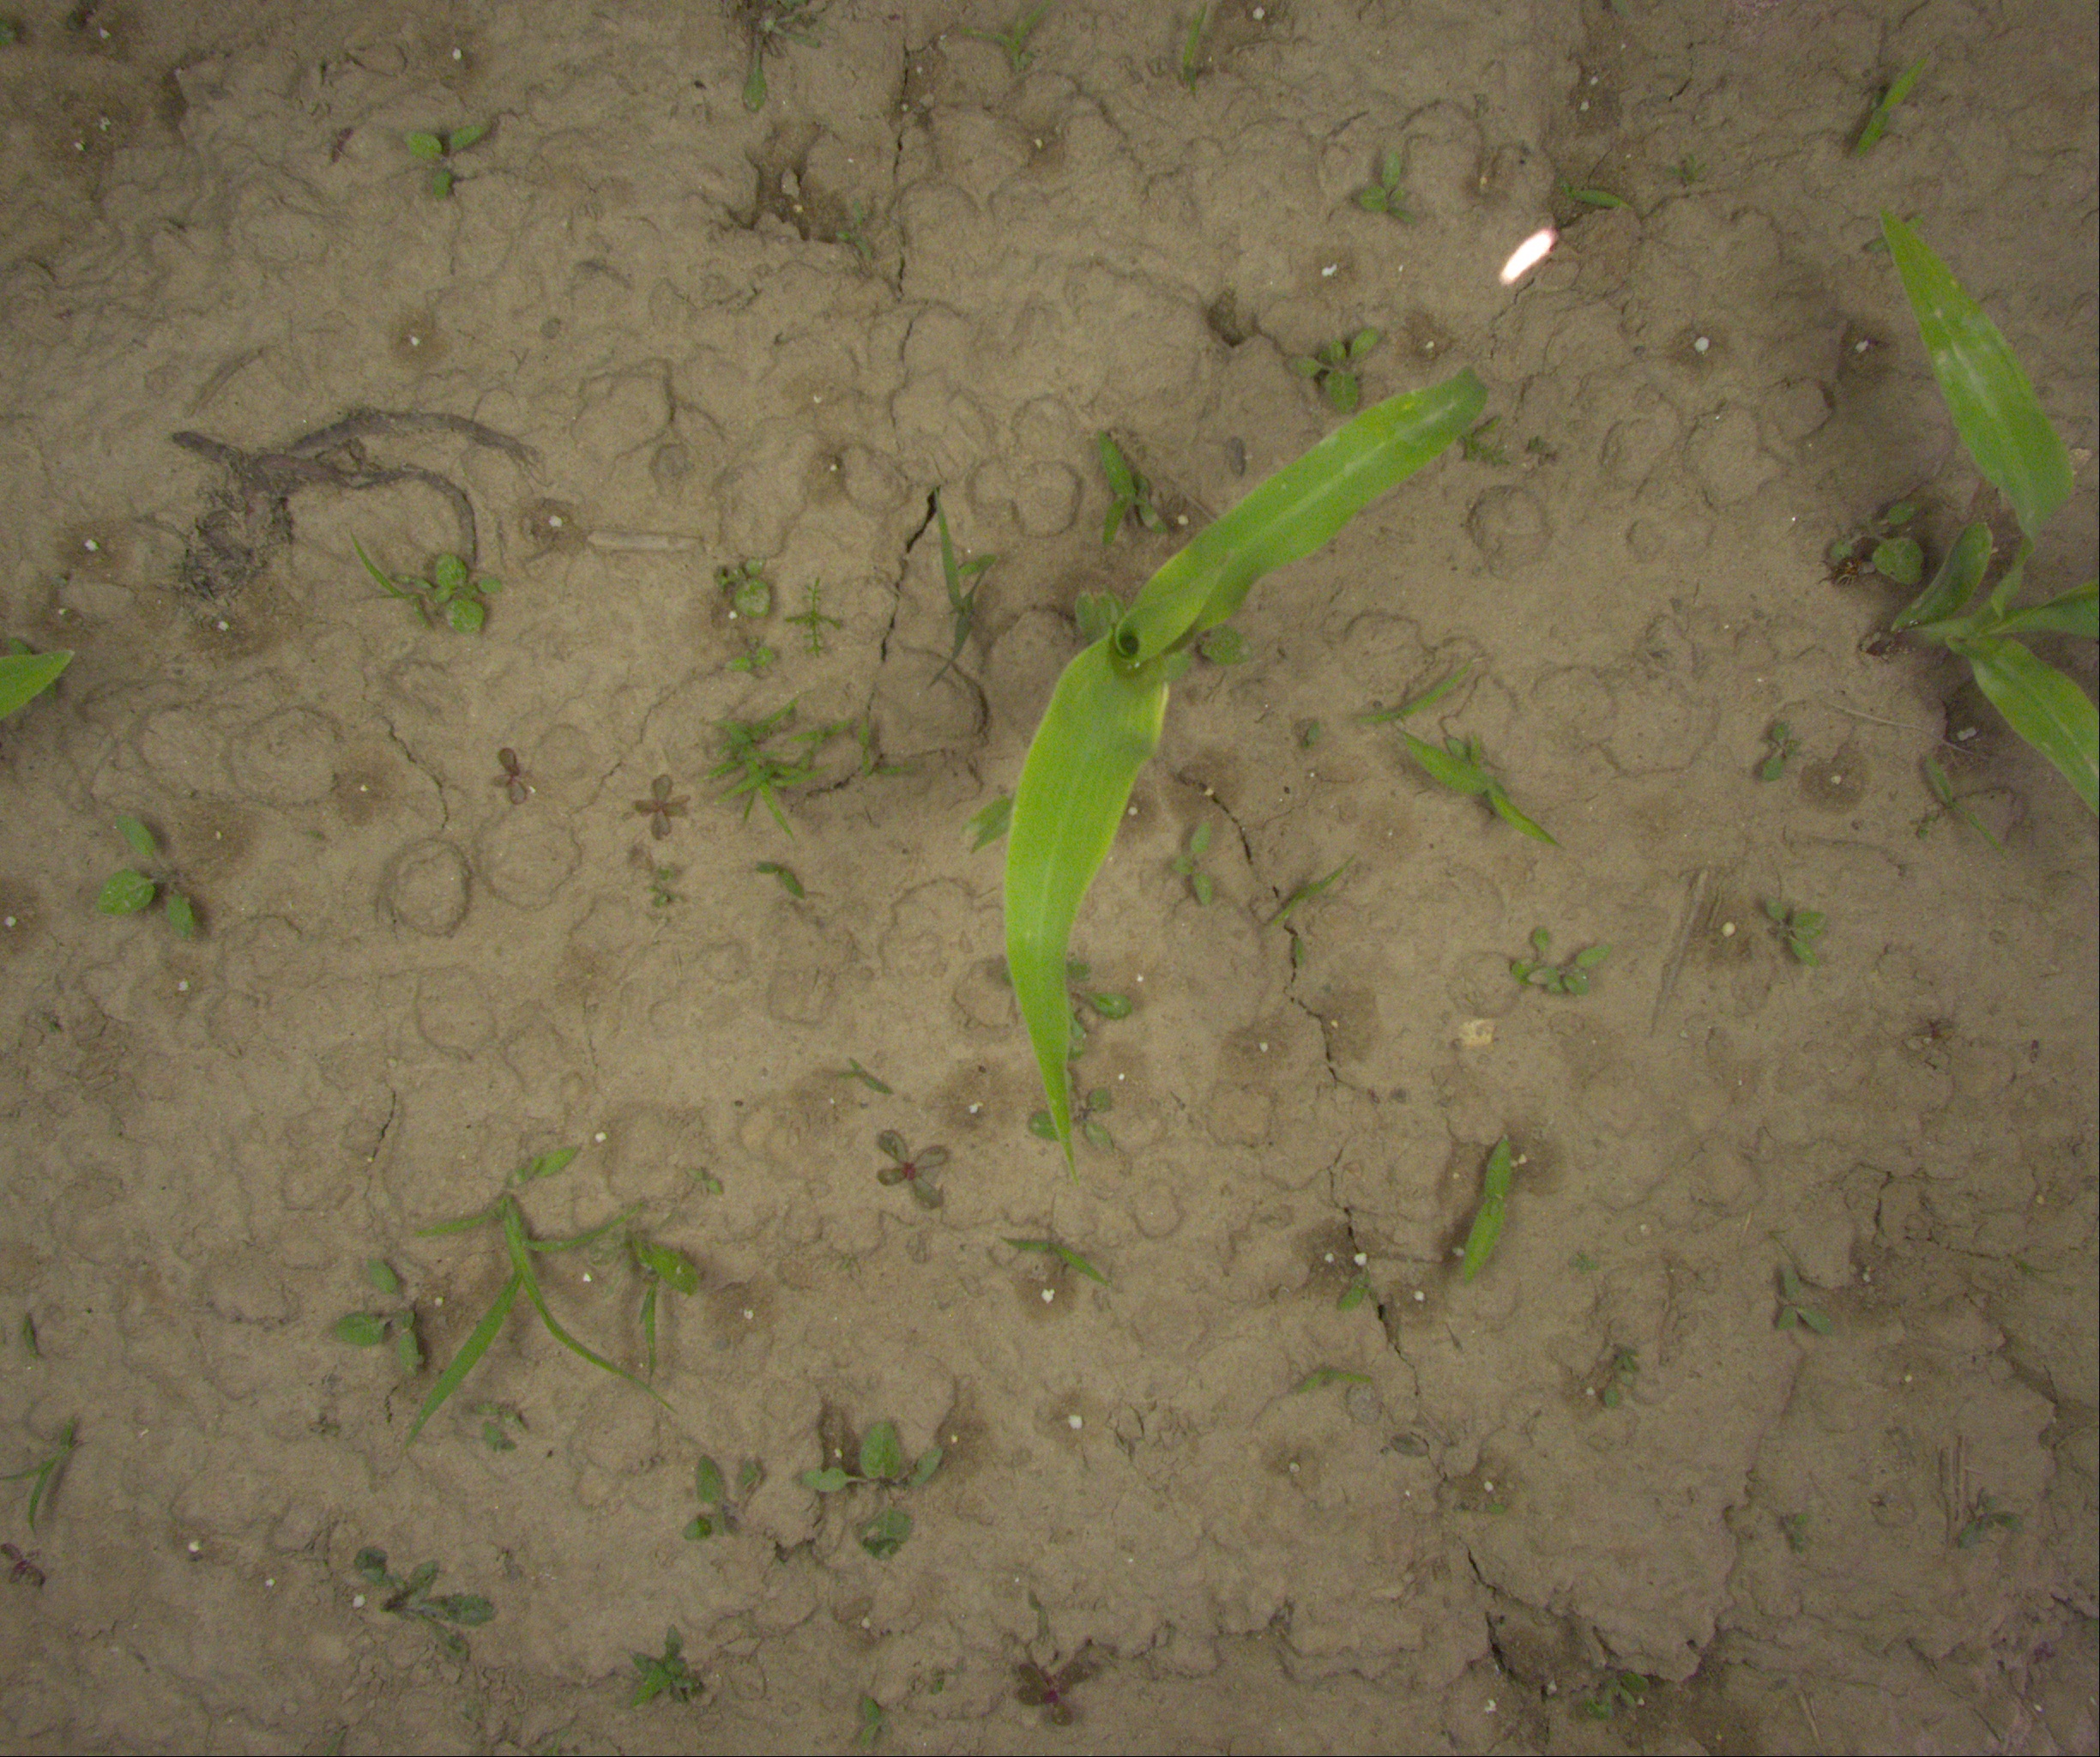
Crop: maize
Objects: maize, maize, stem_maize, stem_maize